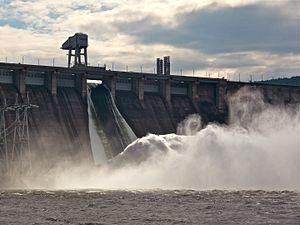
Le secteur de l'hydroélectricité en Russie bénéficie d'un potentiel important dont seulement 21 % est exploité ; la majeure partie de ce potentiel est situé en Sibérie et en Extrême-Orient.